Lily Pérez

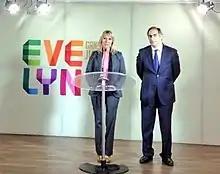
Pérez, as spokesperson for Evelyn Matthei's campaign, together with Francisco Chahuán in 2013

In December 2009, she was elected senator on behalf of RN, for the Valparaíso Cordillera Region (Constituency 5) with the first majority within the Coalition for Change. She was a member of the housing and urban planning commissions, and presided over the commission on human rights, nationality, and citizenship.